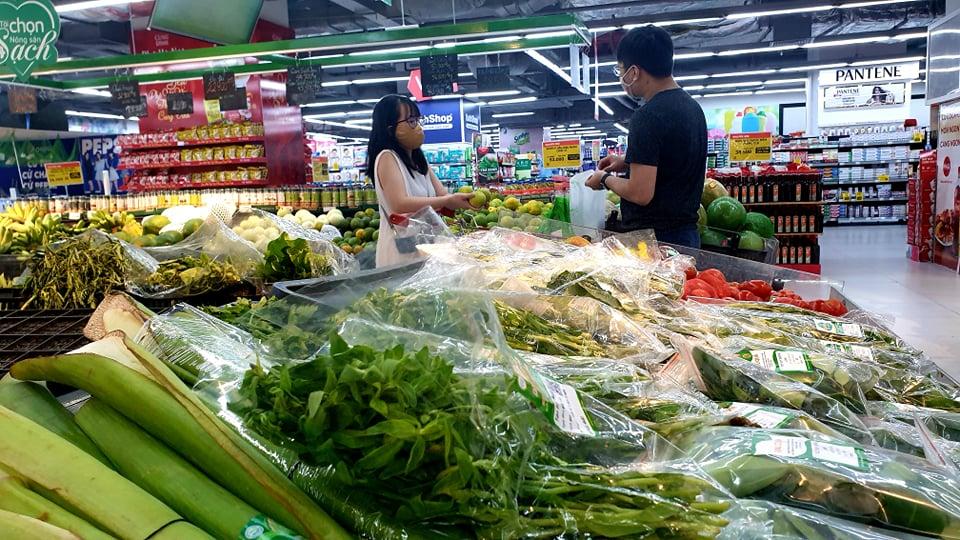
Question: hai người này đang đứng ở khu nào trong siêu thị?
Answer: khu rau củ quả